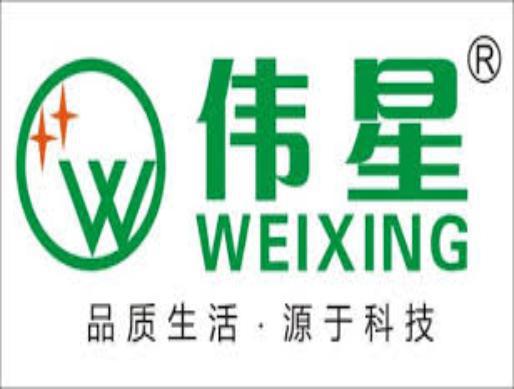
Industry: Others